Ellington Ratliff

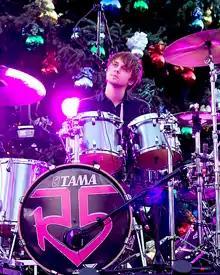
Ratliff in 2013

Ellington Lee Ratliff (born April 14, 1993) is an American drummer and actor. He is best known as the drummer of pop rock band R5, which was active from 2009 until 2018, and as a contributor to The Driver Era.